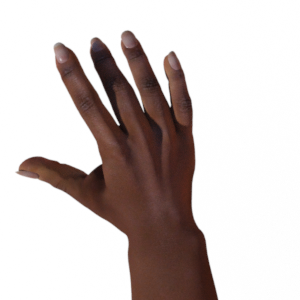
Label: paper